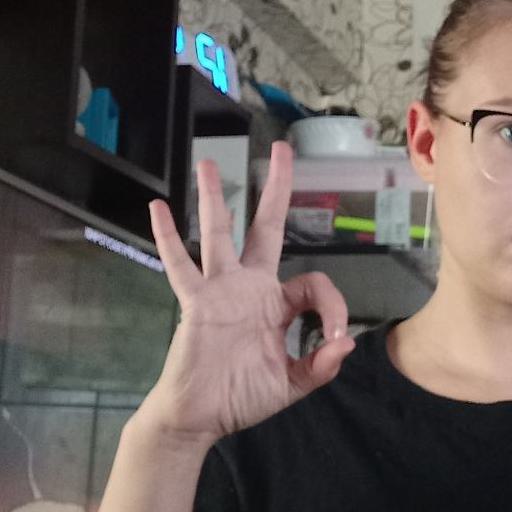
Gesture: ok